Fading Suns

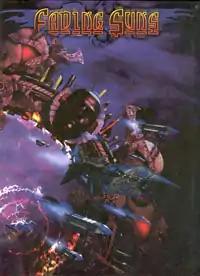
"Fading Suns (2 edition)" cover

Fading Suns is a science fiction space opera role-playing game published by Holistic Design. The setting was also used for a PC game ("Emperor of the Fading Suns"), a live action role-playing game ("Passion Play"), and for a space combat miniature game ("Noble Armada").